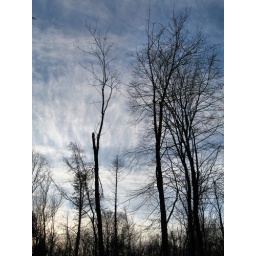
Taken in early January - I love the combination of the cloud formations and the bare tree tops.